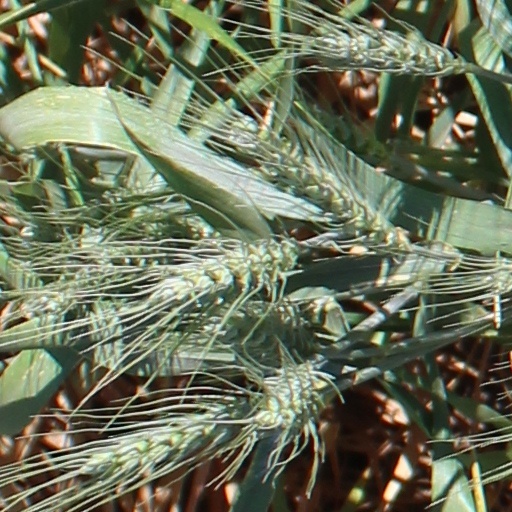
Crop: wheat